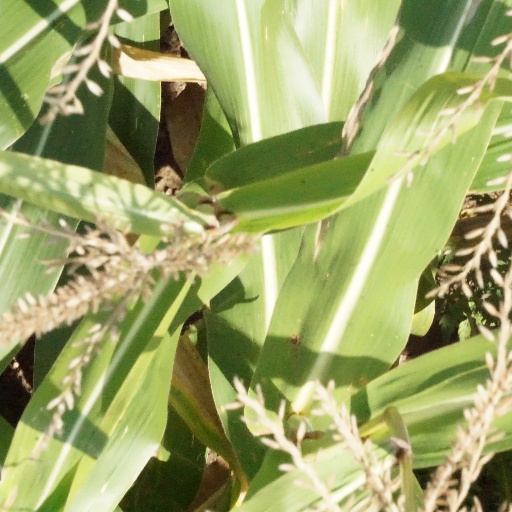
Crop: maize; corn